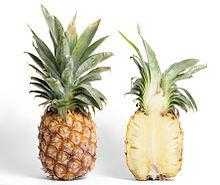
Label: Pineapple